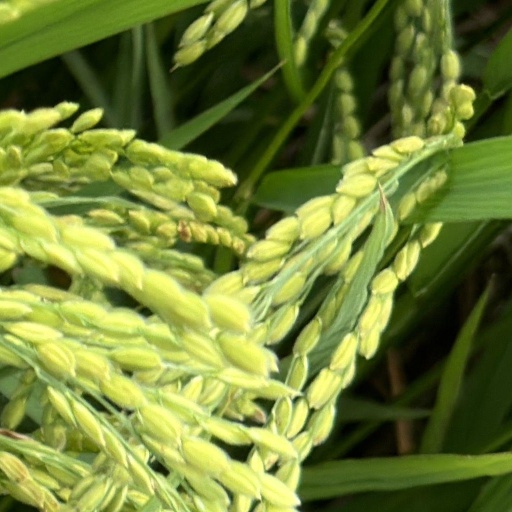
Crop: rice